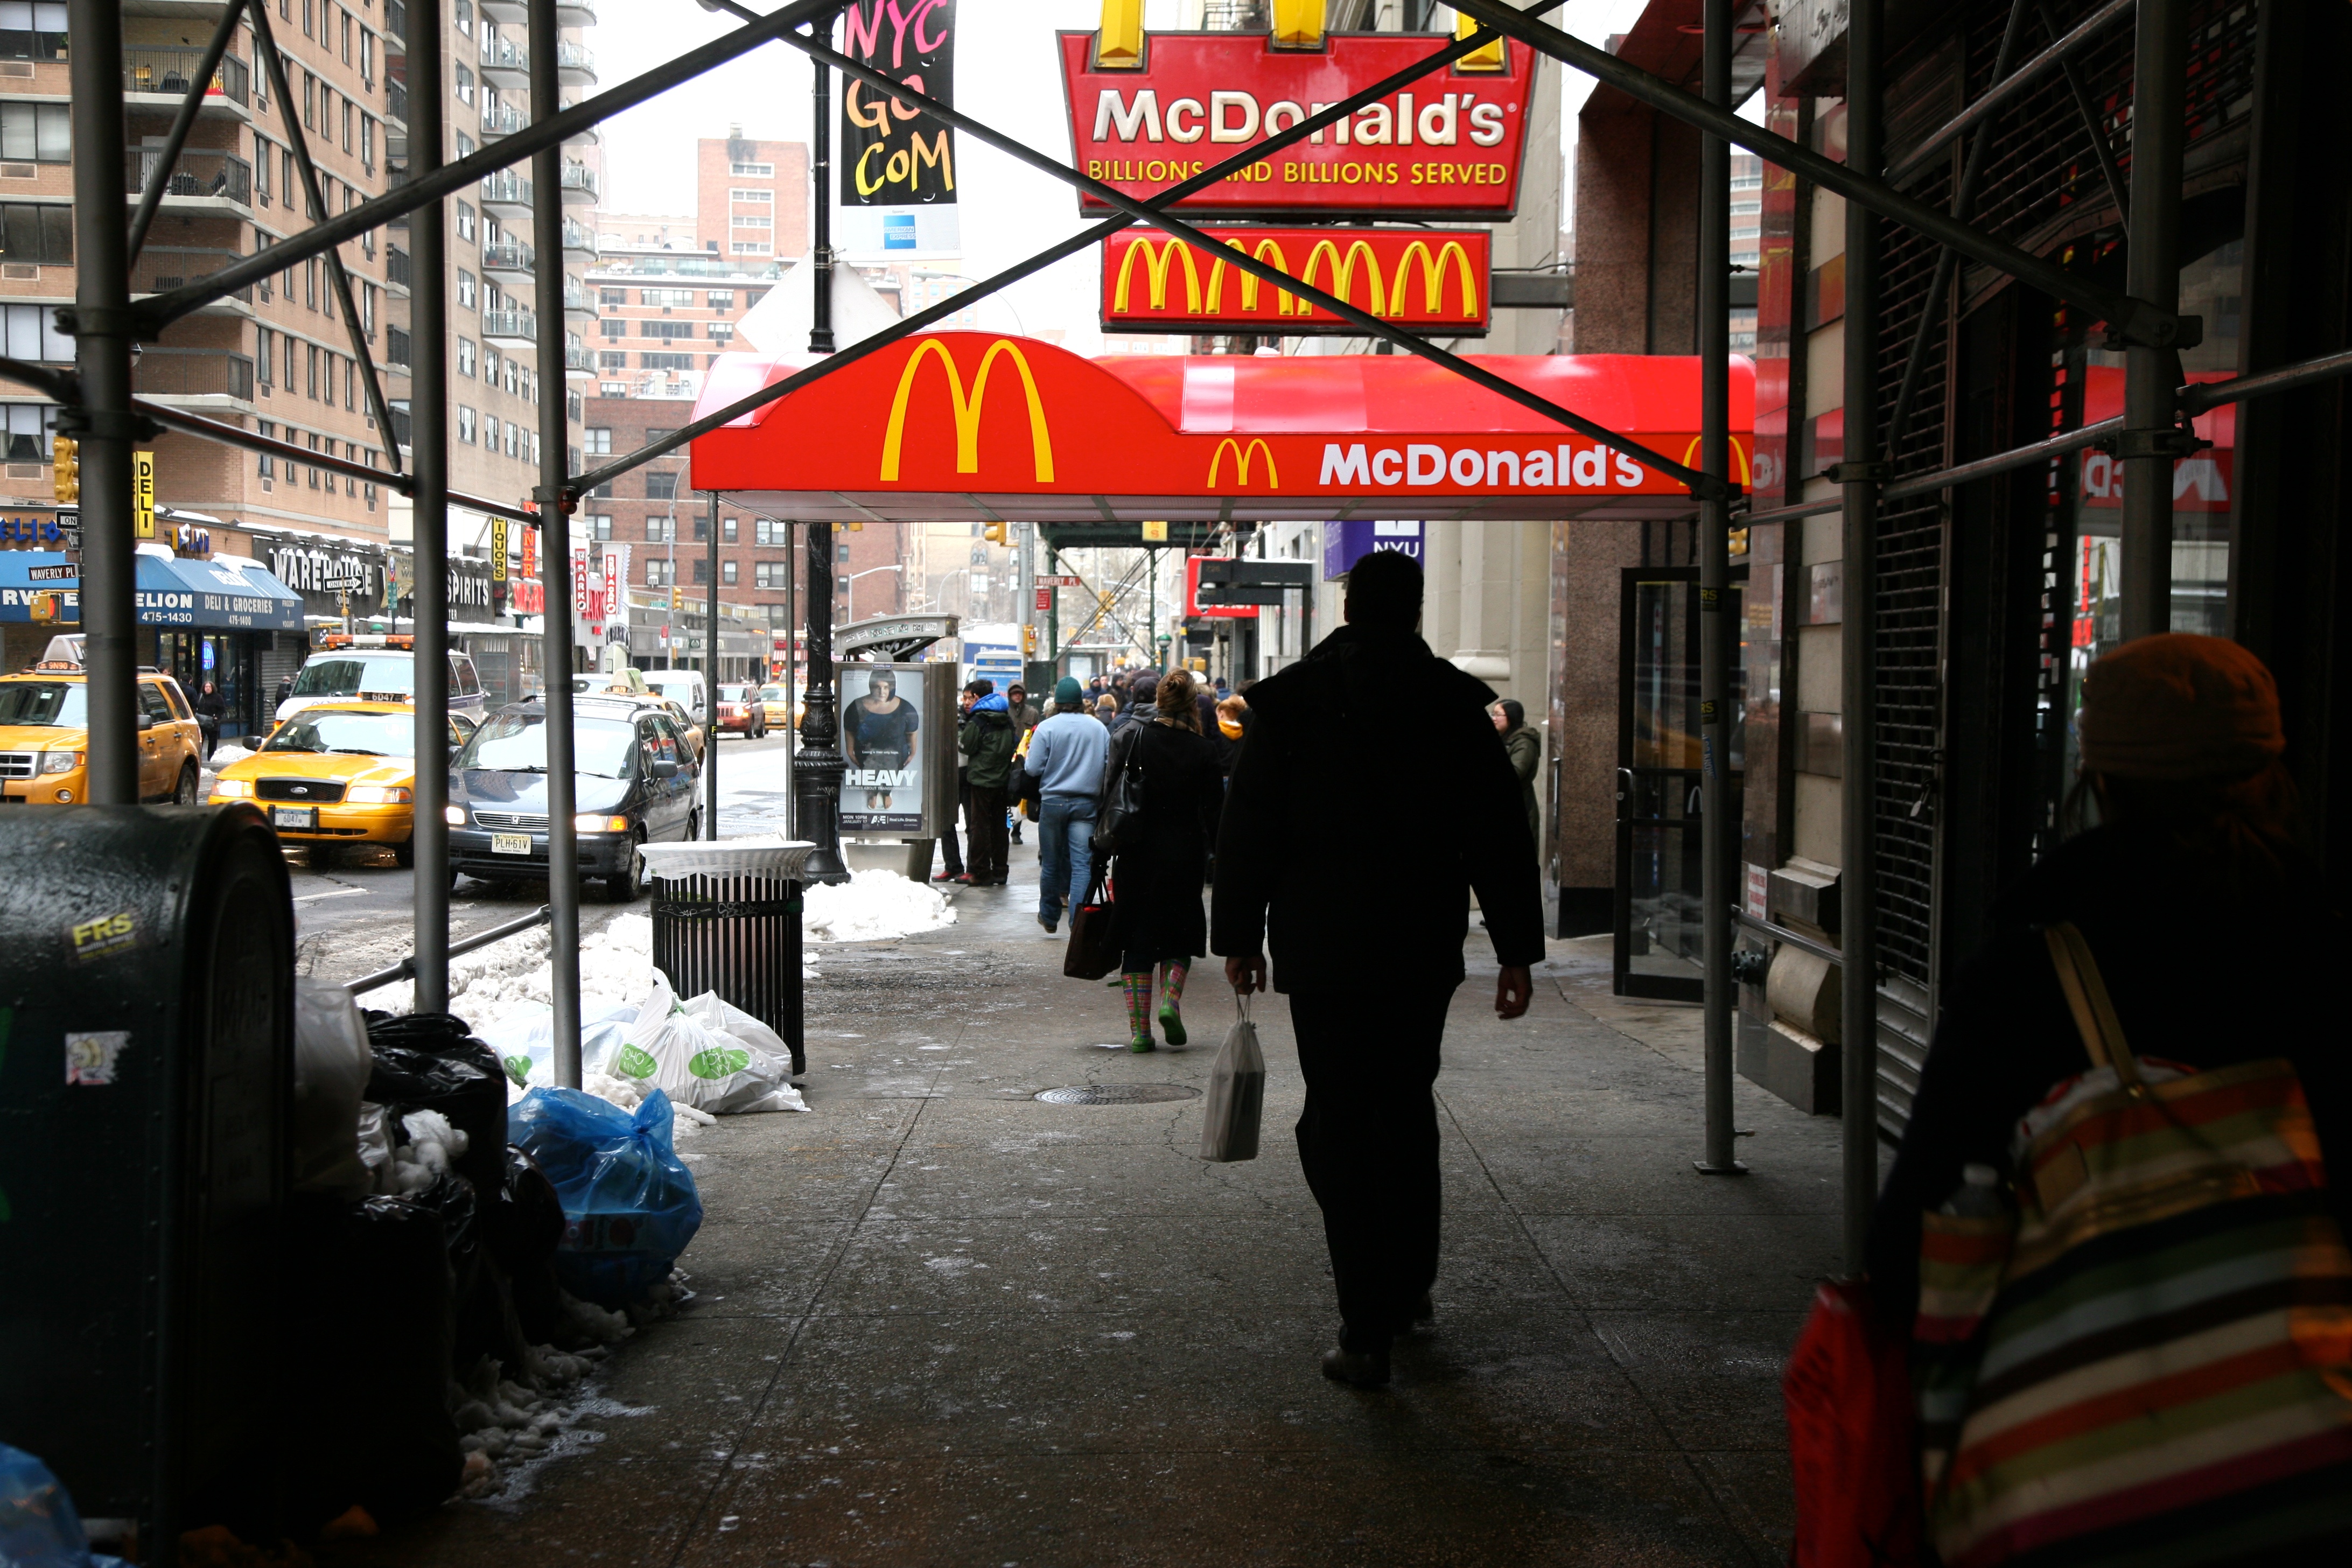
pedestrian, road, street, restaurant, city, manhattan, crowd, transport, nyc, bazaar, market, public space, mcdonalds, fastfood, avenue, newyork, infrastructure, newyorkcity, ny, urbanlandscape, lowermanhattan, eastvillage, greenwichvillage, broadway, broadwayavenue, urban area, human settlement